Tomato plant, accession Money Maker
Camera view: bottom (45 deg); turntable rotation: 270 degrees
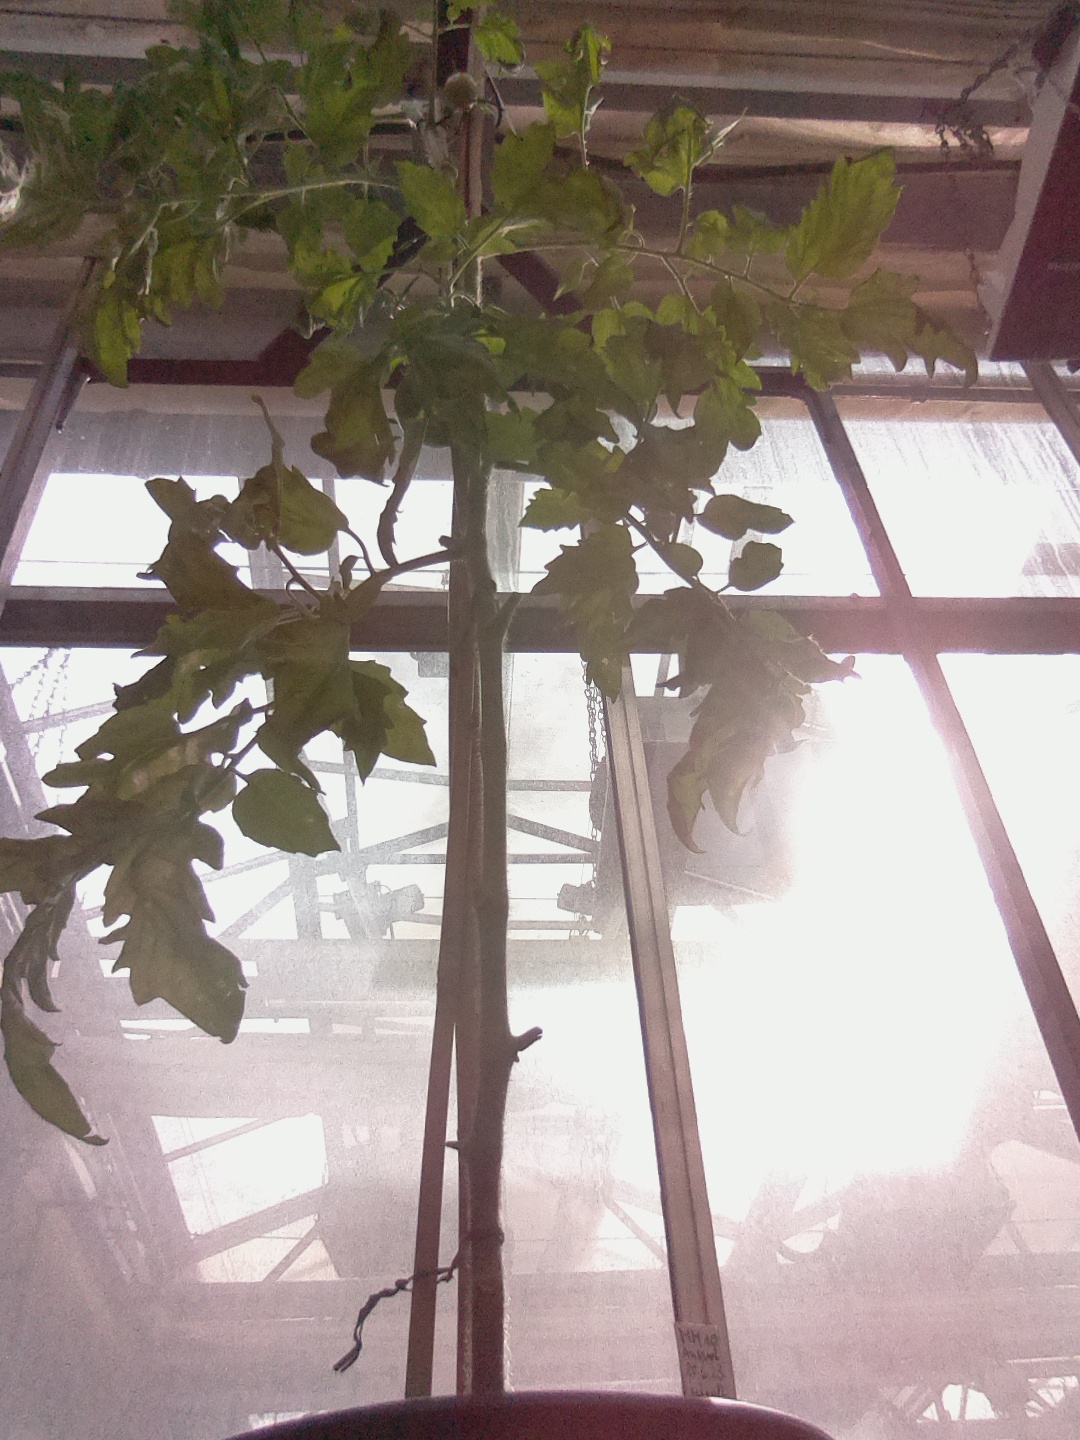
BBCH growth stage 72: 20%-30% of final fruit size